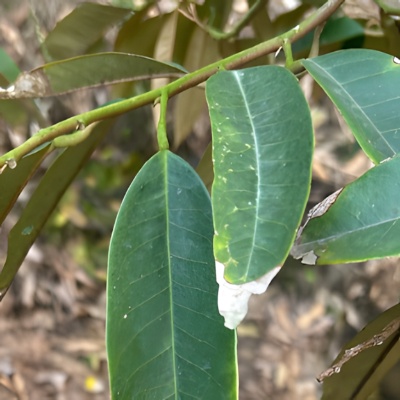
Label: Leaf_Blight